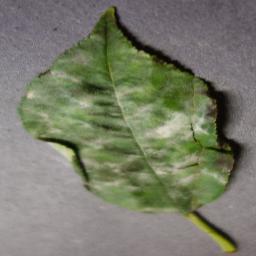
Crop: cherry
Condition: (including_sour)_powdery_mildew